West Breifne

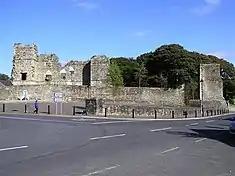
Settler towns such as Jamestown and Manorhamilton (pictured) were founded during the plantations

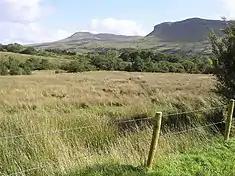
Leitrim's rugged landscape was considered poor quality and as such the individual plantations granted were larger than usually given elsewhere in Ireland

Brian was moved to the Tower of London on unspecified charges and his situation was made worse by renewed tensions between England and Spain, who would go to war in 1625. The O’Rourke nobles who fled to Spain and were fighting in the Irish Regiment as well as West Breifne's history of aiding the Spanish in Ireland was emphasized by those who benefitted from O’Rourke's downfall and wished to see him remain incarcerated.